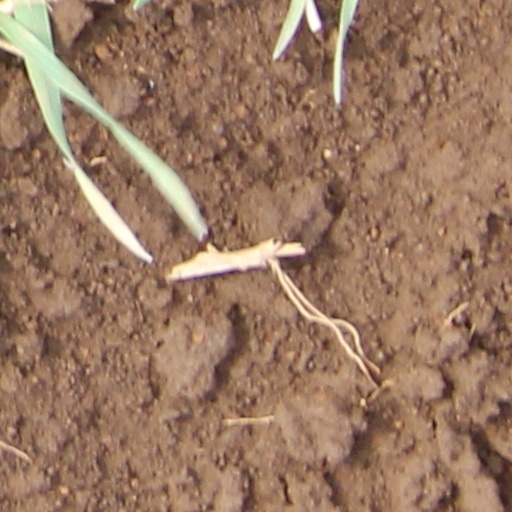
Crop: wheat